Reinaldo (footballer, born 1989)

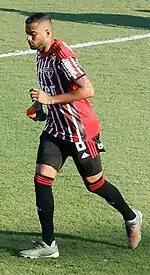
Reinaldo with São Paulo in 2019

Born in Porto Calvo, Alagoas, Reinaldo began his career with Penapolense before moving on loan to Paulista. On 16 May 2012, he joined Série A side Sport Recife on loan until the end of the season.